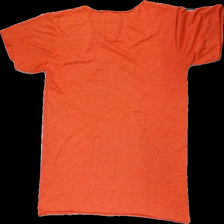
View: back
Type: T-shirt
Category: Men
Brand: Not in the list
Brand text on label: triple
Colors: Red, Black, White
Material: 83% polyester 17% cotton
Pattern: Other
Cut: Regular
Size: L
Season: All
Price range: <50
Recommended usage: Export
Description: röd t-shirt med människa fram, mycket nopprig